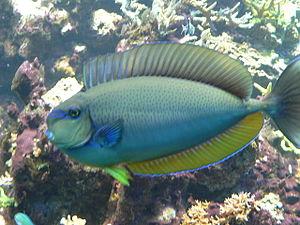
Les poissons-chirurgiens forment, avec les poissons-licornes, la famille des Acanthuridae. Ces poissons tropicaux sont notamment caractérisés par les éperons tranchants qu'ils portent de chaque côté de la queue.